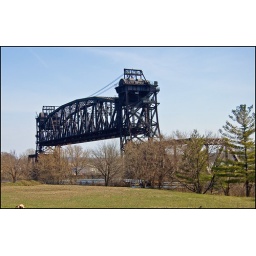
A vertical lift railroad bridge in Joliet, Illinois.  It was a great thing to tour and climb.